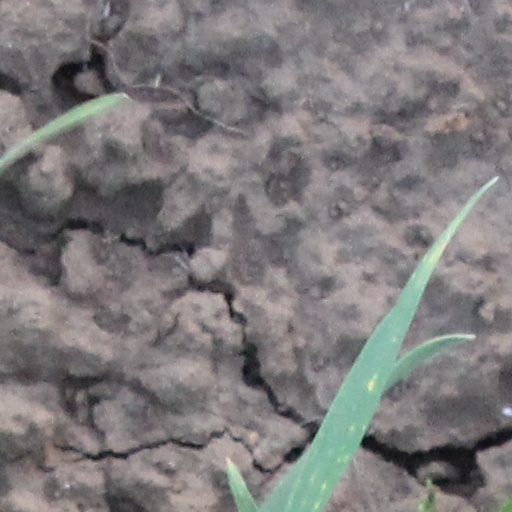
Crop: wheat